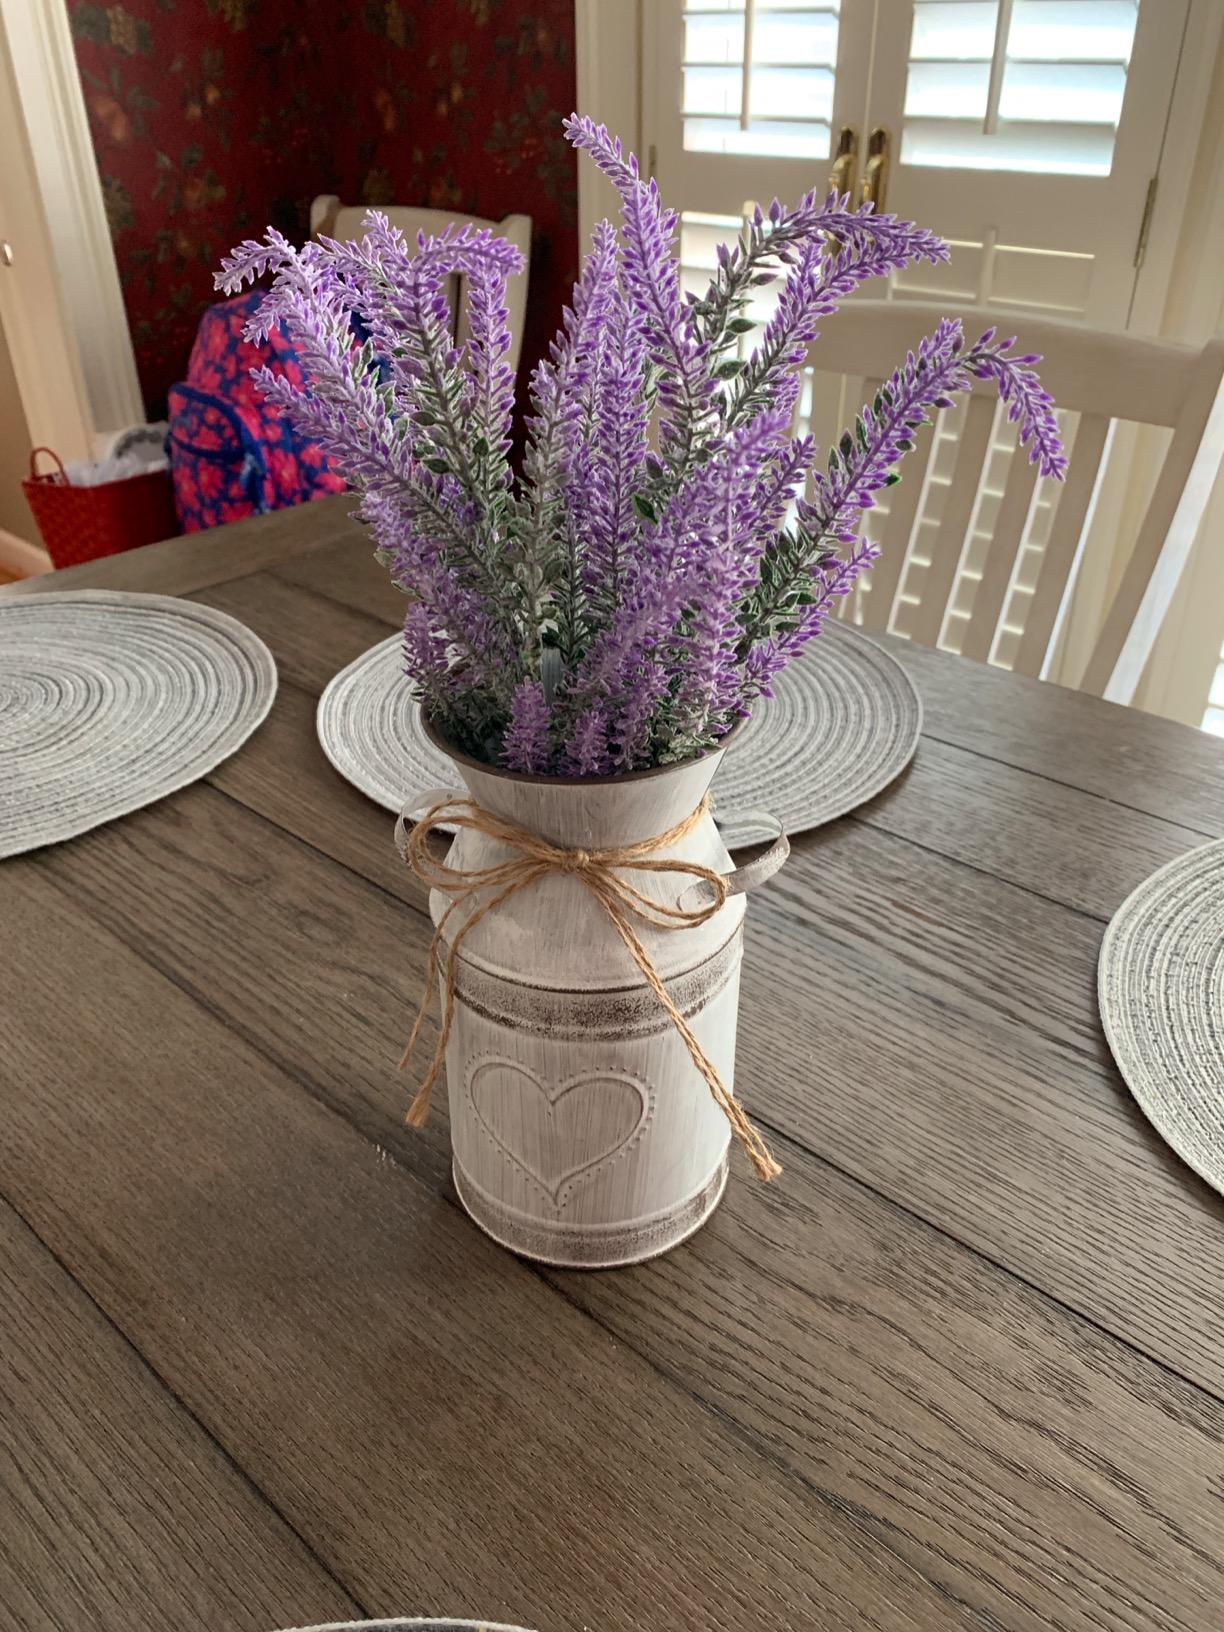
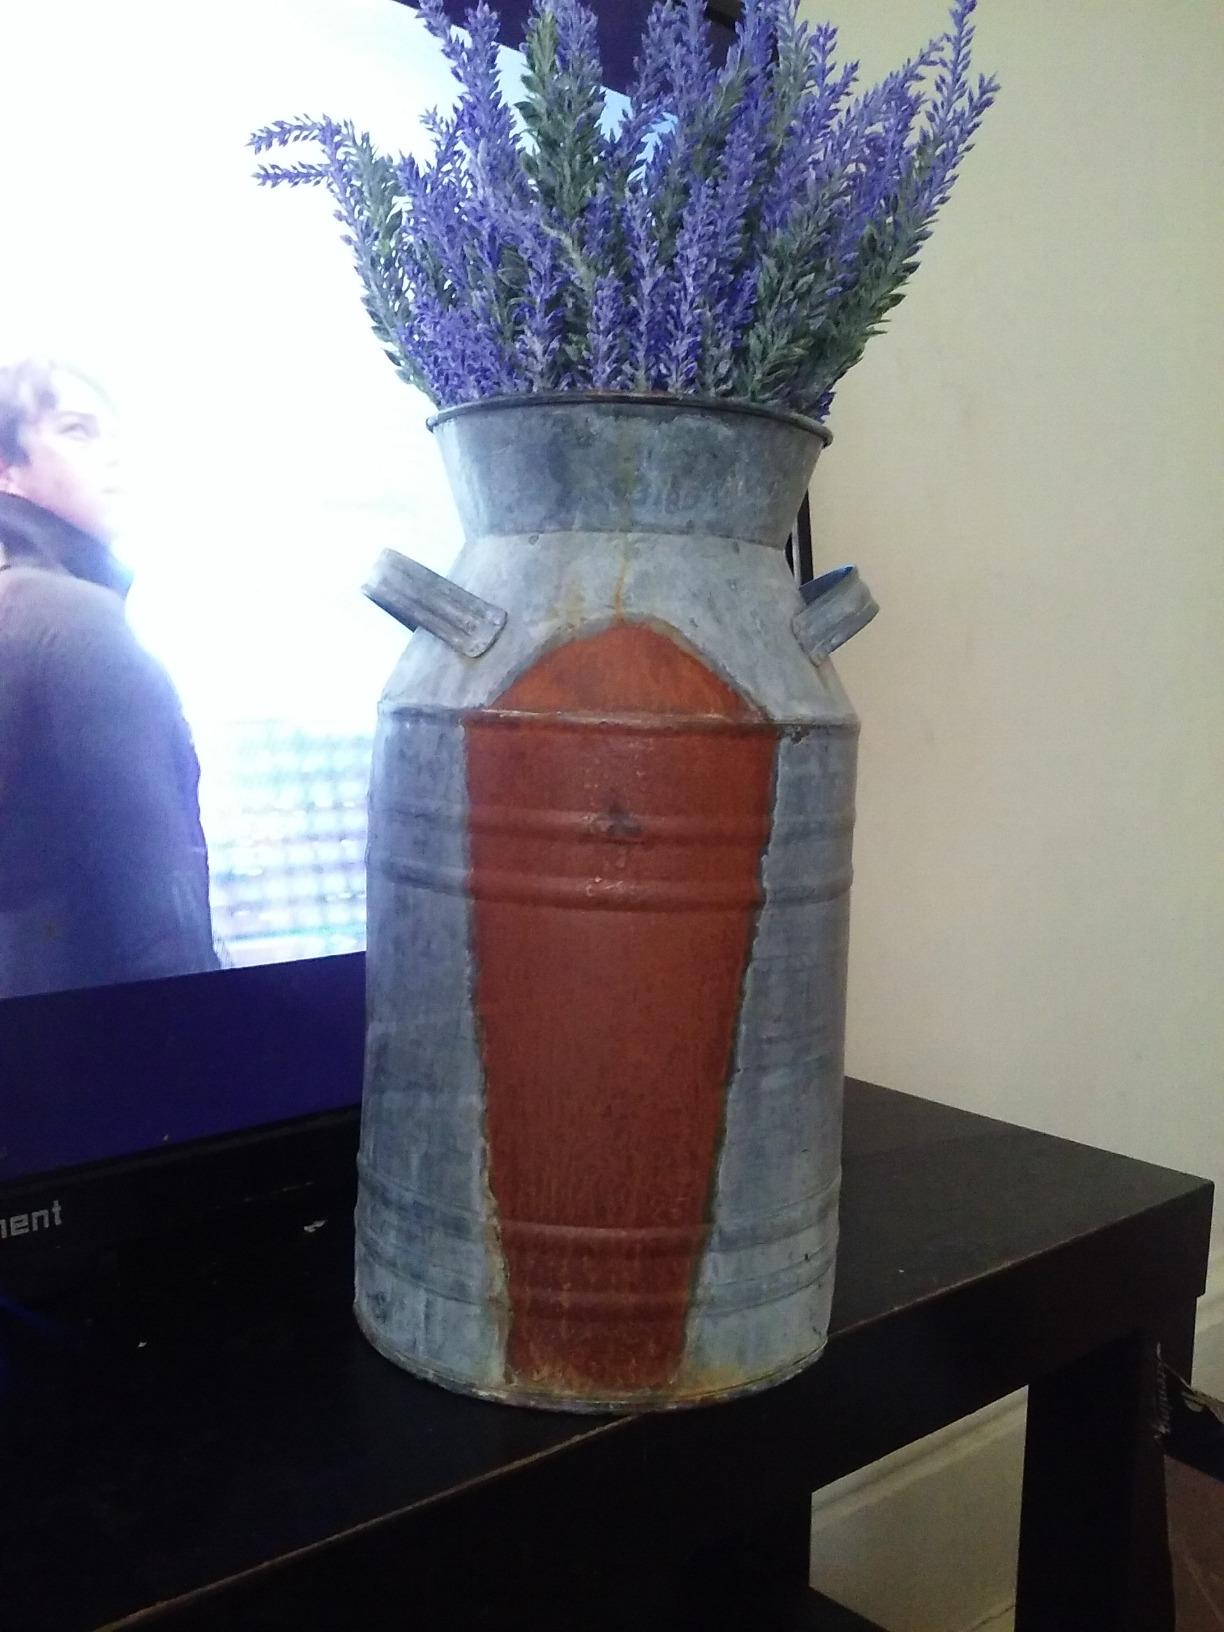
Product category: vase
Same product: no